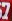
Number: 7